Metaxades

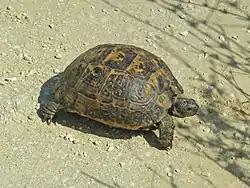
Testudo graeca

The Church of Saint Athanasius is a cemetery church located on the outskirts of the modern settlement. It impresses with its humble architectural form from the dark times of the Ottoman occupation. It is an important religious monument for the local inhabitants, opening its doors twice a year on the feast day of Saint Athanasius. It is of the basilica type, constructed from local stones, with the architecture of the craftsmen of Metaxades. This architectural style can also be found in other churches in the Thrace region, where most of them are carved into the ground, protruding only as much as single-story houses of the same period, illuminated by skylights.